Stylianos Lykoudis

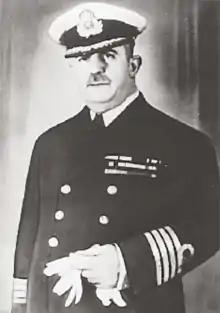
Photo of Lykoudis in the late 1930s

Stylianos Lykoudis (March 23, 1878 – 1958) was a Royal Hellenic Navy rear admiral, best known for his long service as head of the Navy's Lighthouse Service (Υπηρεσία Φάρων). He was also a scholar and historian, becoming a member of the Academy of Athens.